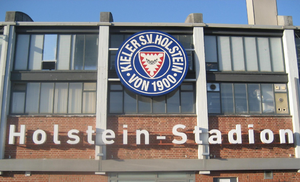
Holstein Kiel / Historie / Efterkrigstiden til i dag
Hjemmebane Holstein-Stadion
Holstein Kiel er en tysk fodbold- og idrætsforening i byen Kiel, Slesvig-Holsten. Igennem 1910'erne og 1920'erne var foreningen en dominant størrelse i det nordlige Tyskland, hvor man kunne vinde seks regionale mesterskaber sammen med at stå i den regionale finale yderligere seks gange. Holstein har derudover ofte været deltager i den nationale playoffrunde, hvor man vandt vicemesterskabet i 1910 og vandt den eneste tyske mesterskabstitel i 1912. Klubben tilhørte den første division indtil grundlæggelsen af Bundesliga i 1963.